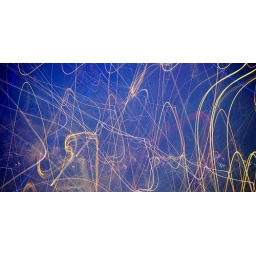
If I was flying on a plane above your town, and you were gazing at the sky [41//52]